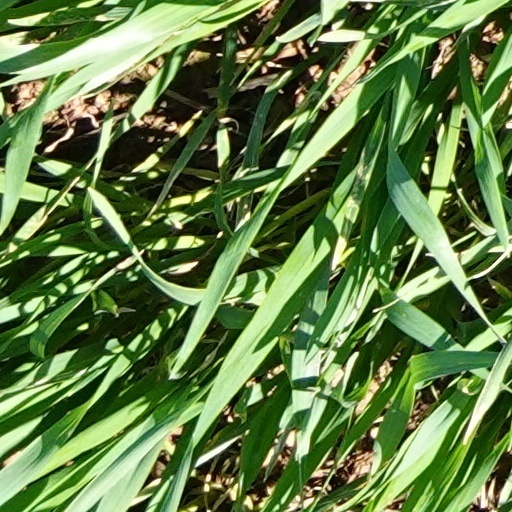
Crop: wheat